River Brede

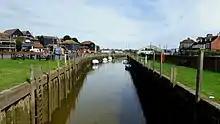
River Brede as it passes through Rye

The canal had initially only been excavated to a depth of , and Cooper oversaw the deepening of the channel to . Wharfs were built, and the canal had been excavated to its full depth for from the piers at its southern end by the time Rubie left the project in 1748. Cooper continued making the channel deeper, built a jetty on the end of the west pier, and finally removed the shingle bank which kept the water out of the workings. The project had cost £42,000 by this point. The Commissioners then attempted to obtain another act of Parliament, to authorise additional charges to shipping to cover the cost of the work. They succeeded on a second attempt with the Dover and Rye Harbour Act 1764 (4 Geo. 3. c. 72).